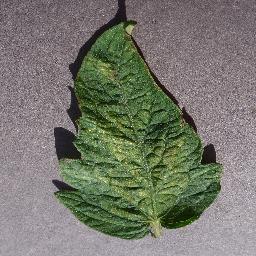
Label: Tomato___Spider_mites Two-spotted_spider_mite